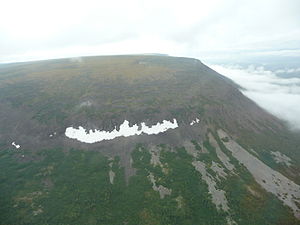
De sibiriske trapper
Putoranabjergene står på UNESCOs Verdensarvsliste, og består af basaltisk lavasten i De sibiriske trapper.
De sibiriske trapper er en vigtig geotop i form af et vulkansk og magmatisk lavaområde på det centralsibiriske plateau i det central-nordlige Sibirien, som består af basalt. De sibiriske trapper ligger mod nordvest i grundfjeldsområdet Angaraland og hovedområderne i Putoranabjergene og ellers området langs floden Nedre Tunguska. Flodbasalten antar ofte en trappestruktur, derfor navnet. Arealet er på 2 millioner km², men det kan oprindeligt have været 3-4 gange større.